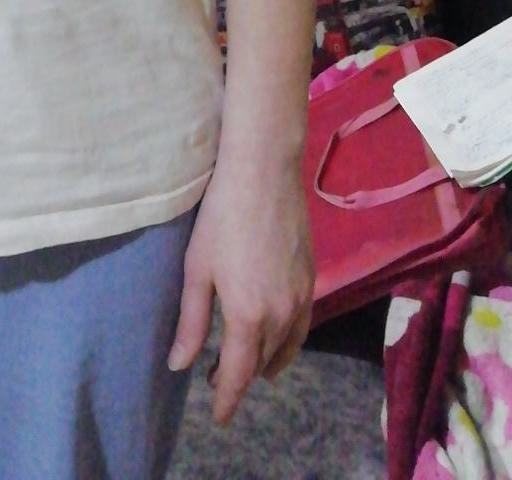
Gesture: no_gesture